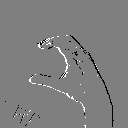
ASL letter: c